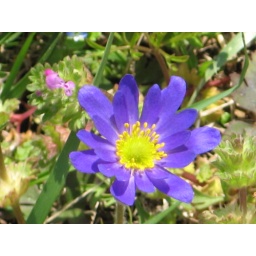
blue flower in the wild